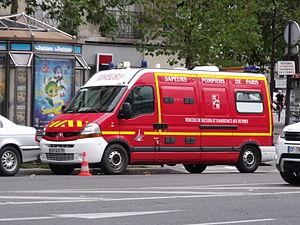
Vue ici à Paris
Un transport sanitaire est tout transport d’une personne malade, blessée ou parturiente, pour des raisons de soins ou de diagnostic sur prescription médicale ou en cas d’urgence médicale, effectué à l’aide de moyens de transports terrestres, aériens ou maritimes, spécialement adaptés à cet effet.